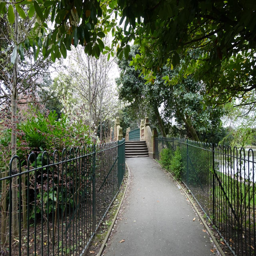
even though we lived in tightly gridded terraced streets , we were all just across the road from our beautiful municipal park .